Hamidian massacres

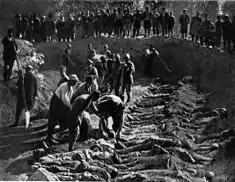
Armenian victims of the massacres being buried in a mass grave at Erzerum cemetery.

It is impossible to ascertain how many Armenians were killed, although the figures cited by historians have ranged from 80,000 to 300,000.